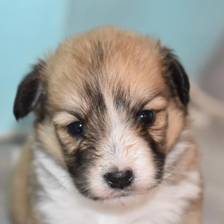
Label: animals